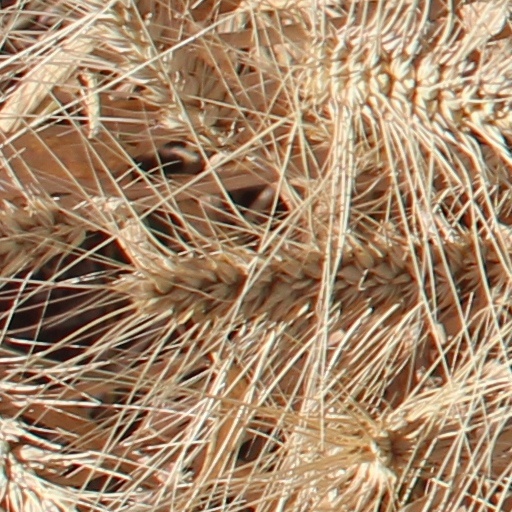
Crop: wheat